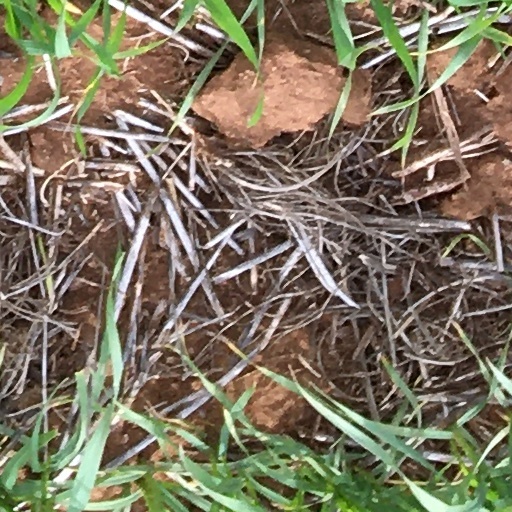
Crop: wheat